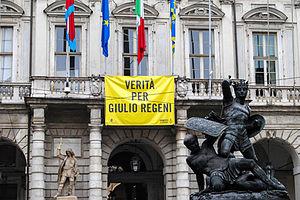
Giulio Regeni, né le 15 janvier 1988 à Trieste en Italie, est un étudiant de l'université de Cambridge, assassiné en Égypte après son enlèvement le 25 janvier 2016. Giulio Regeni préparait un doctorat au Girton College de Cambridge et menait en Égypte des recherches sensibles sur les syndicats ouvriers indépendants. Il a grandi à Fiumicello, une ville de la province d'Udine, au nord-est de l'Italie.